Choi Eun-hee

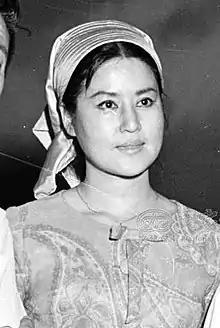
Choi in 1966

Choi Eun-hee (November 20, 1926 – April 16, 2018) was a South Korean actress. She was one of South Korea's most popular stars of the 1960s and 1970s. In 1978, Choi and her then ex-husband, movie director Shin Sang-ok, were abducted to North Korea, where they were forced to make films until they sought asylum at the United States embassy in Vienna in 1986. They returned to South Korea in 1999 after spending a decade in the United States.